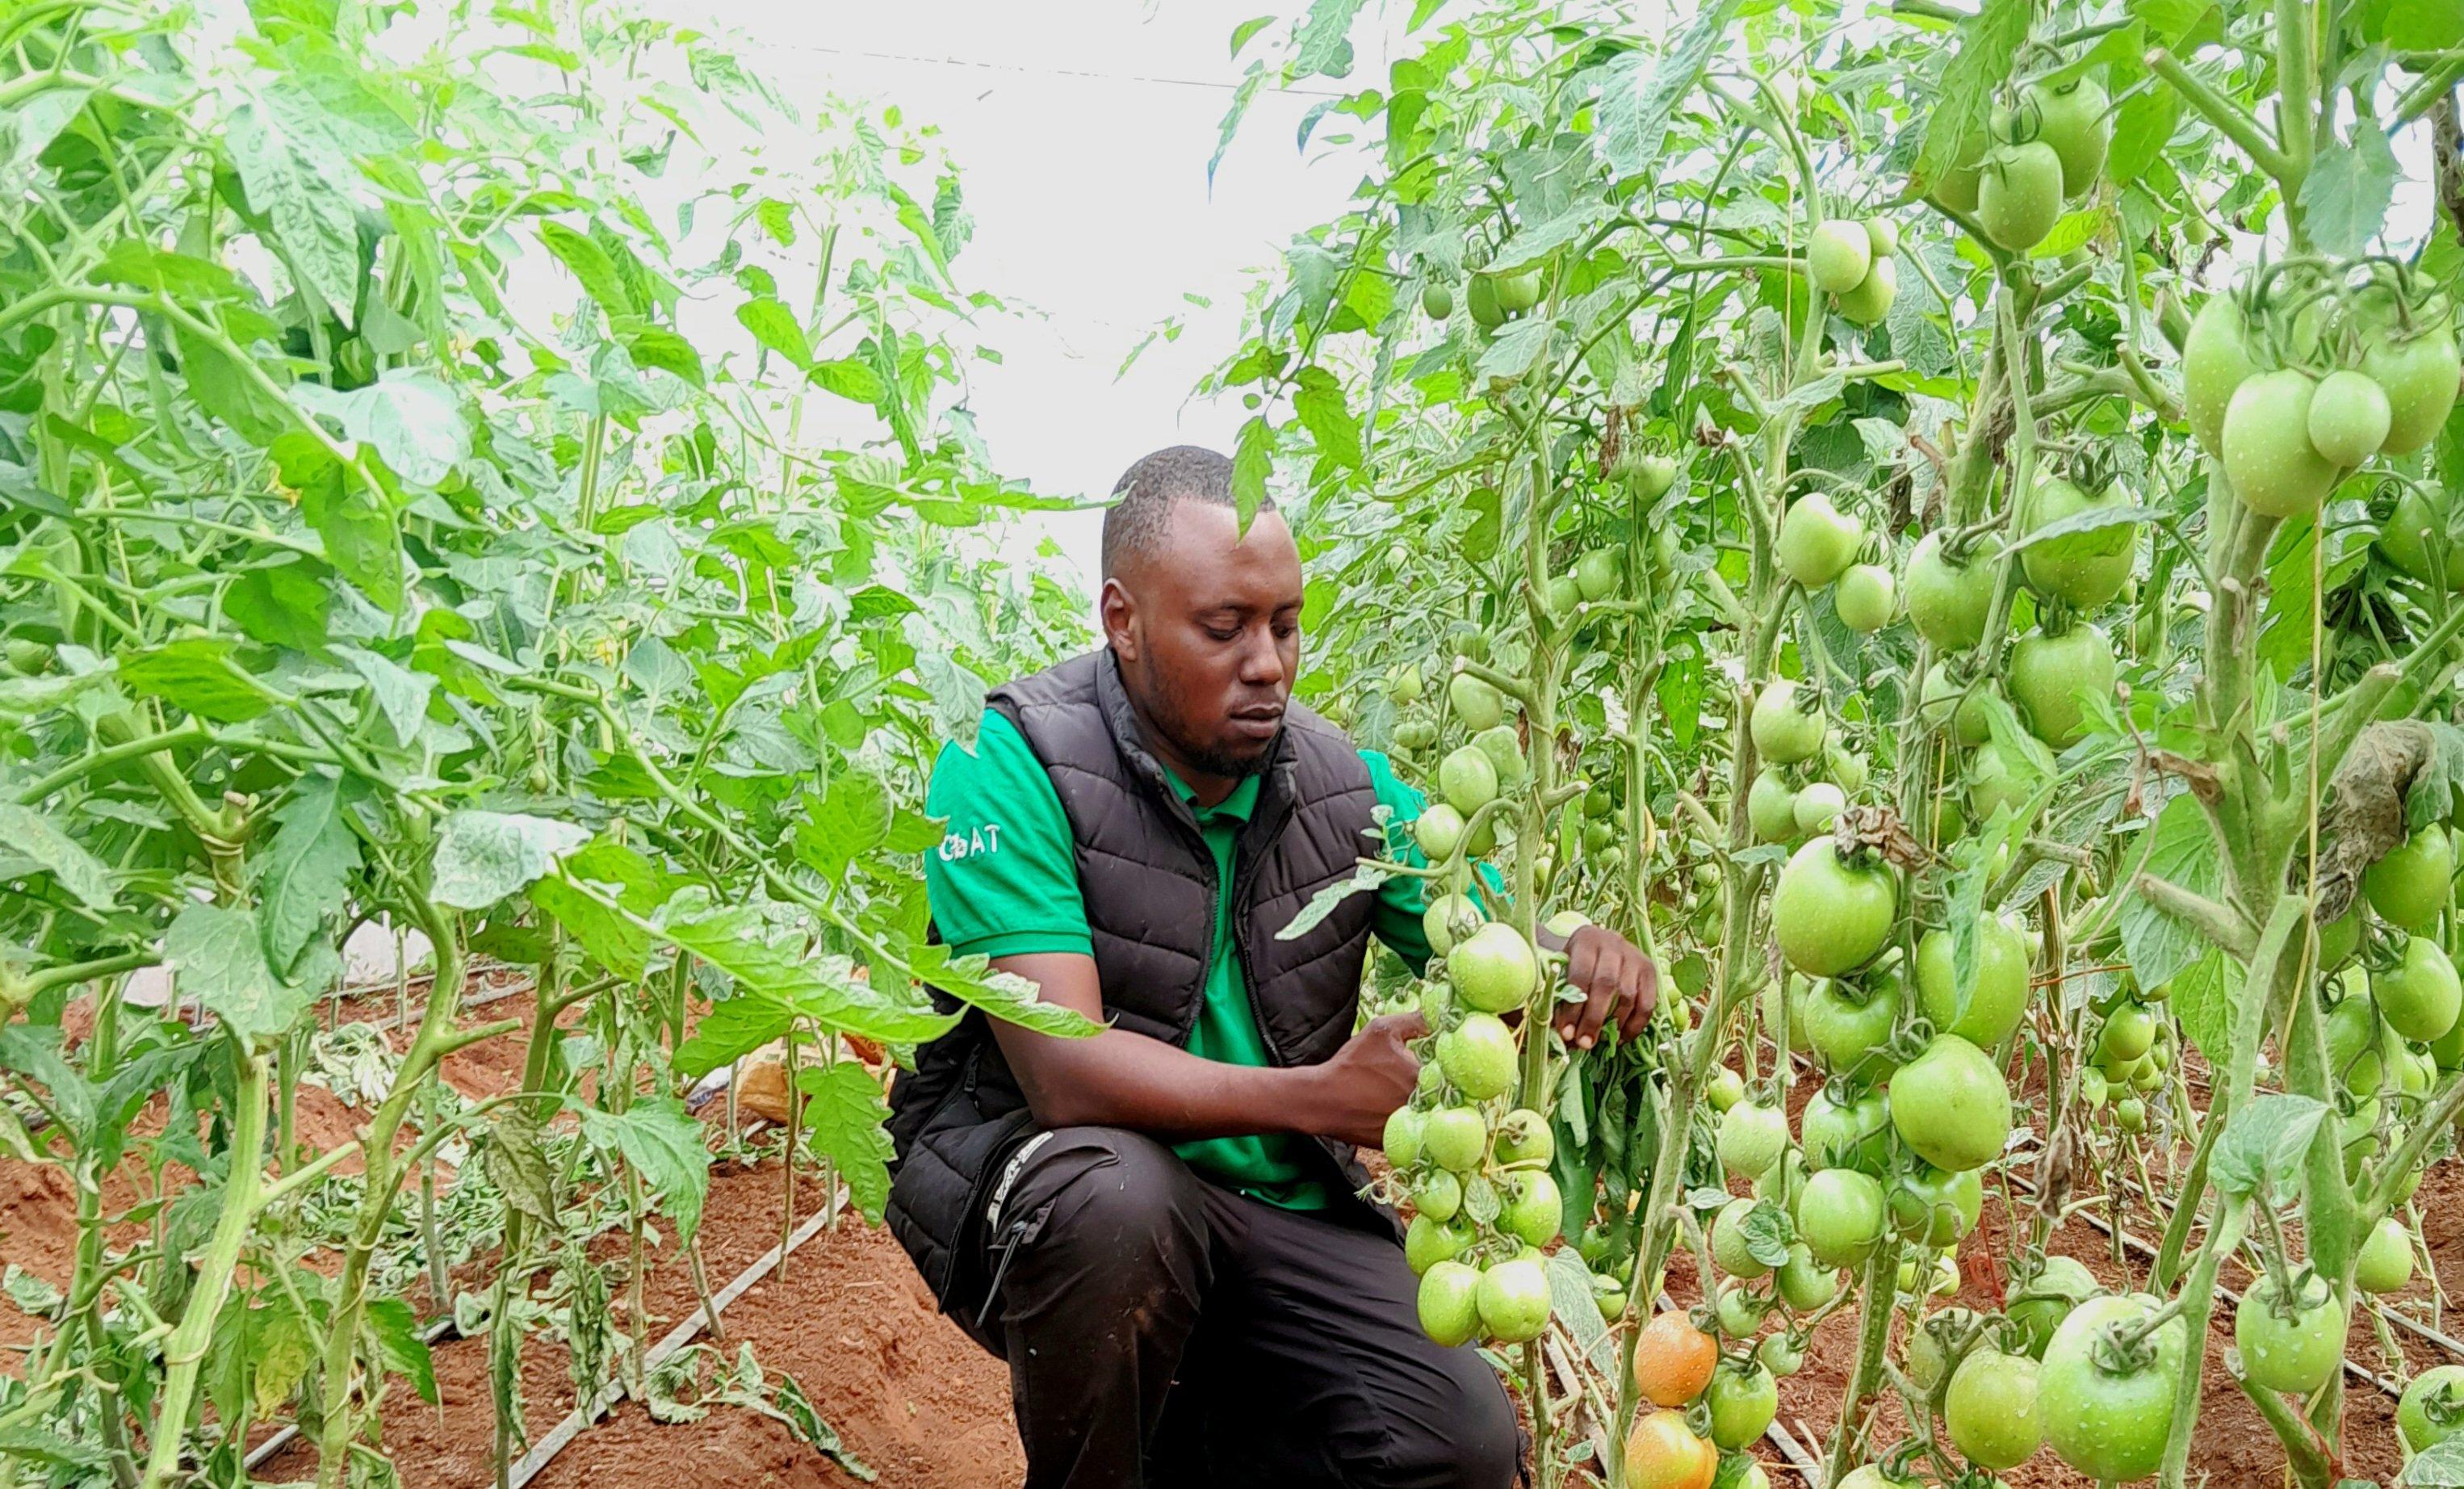
Mwanaume mmoja amechuchumaa kwenye shamba kubwa ambalo lina mimea mingi ya kijani yaliyozaa matunda ya nyanya ambayo bado ni ya kijani na kilimo hichi ni kwa ajili ya biashara kwani nyanya hizo zikiiva huvunwa na kisha kuwauzia wateja ambapo humpatia kipato mkulima husika.